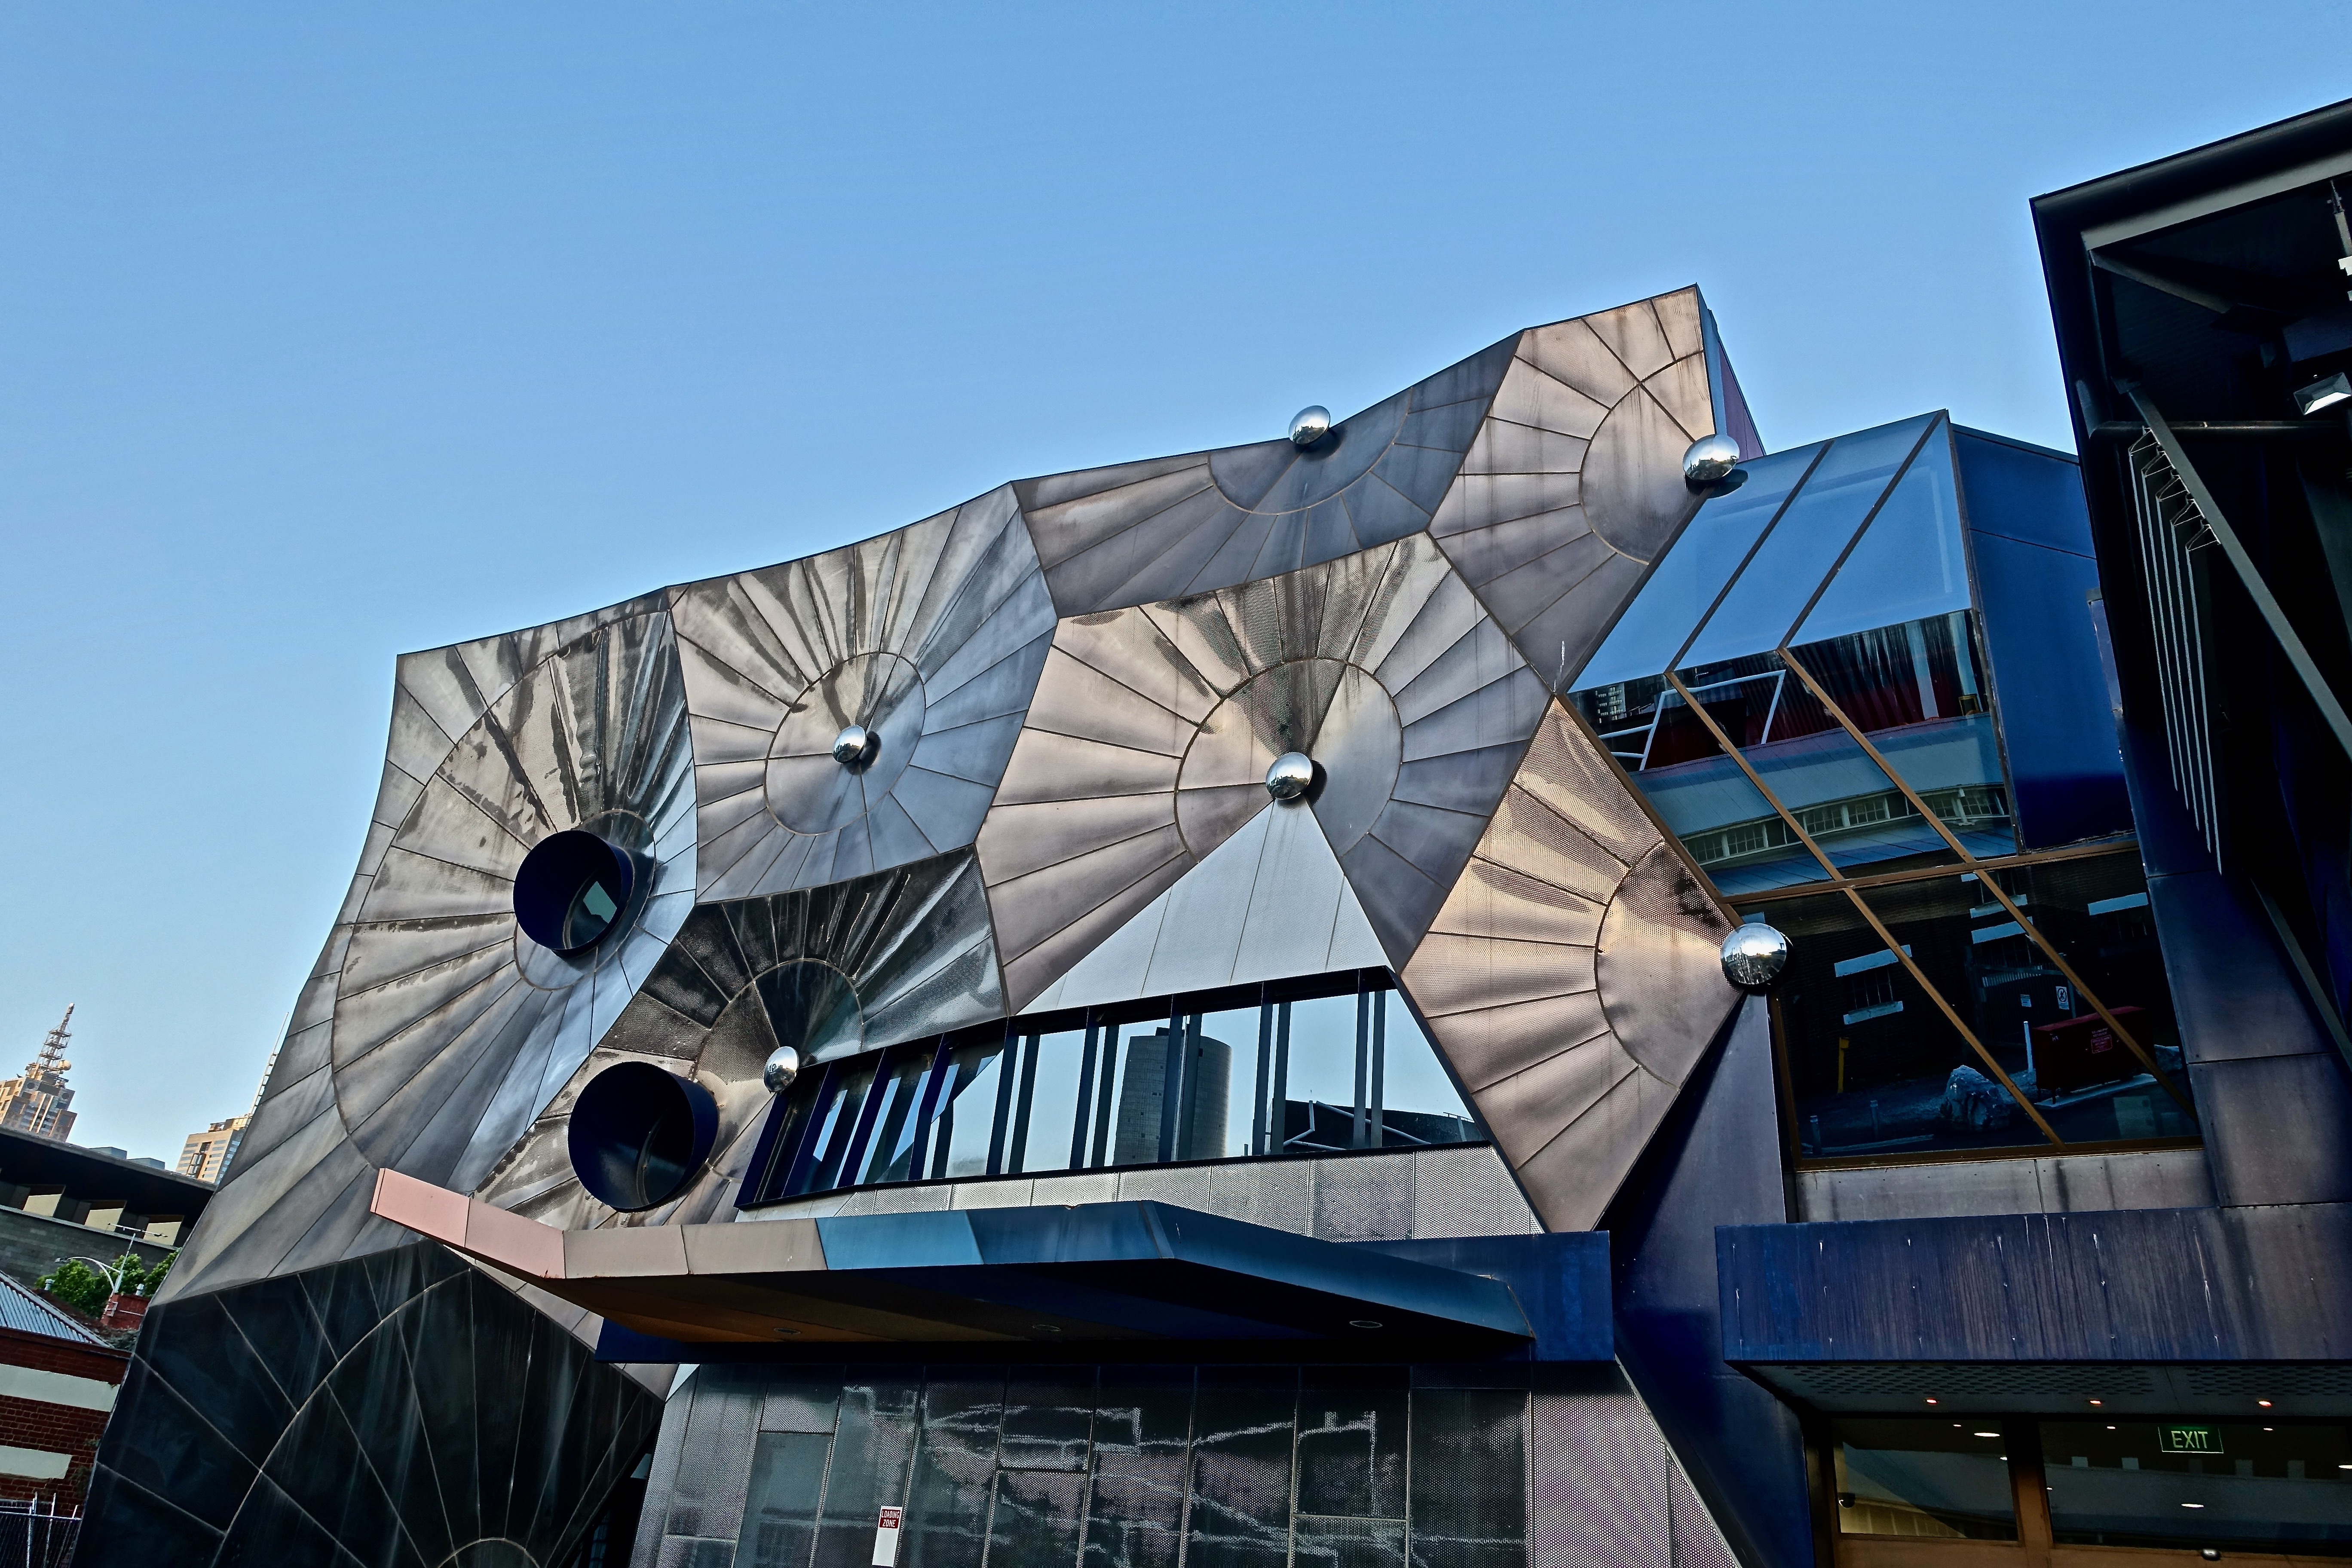
creative, architecture, structure, building, skyscraper, downtown, construction, geometric, landmark, facade, blue, stadium, futuristic, arena, design, shape, rendering, urban area, sport venue